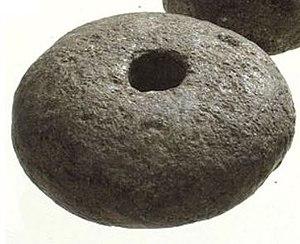
Fusaïole médiévale.
Vatnahverfi, actuellement connue sous les noms de Tasikuluulik ou Qeqertaasaq en langue groenlandaise, est une ancienne colonie viking située dans l'Établissement de l'Est. Le nom de Vatnahverfi peut être approximativement traduit par « District des lacs ».